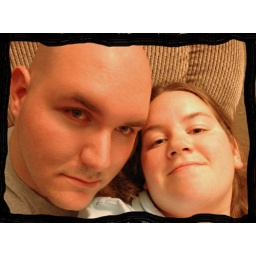
Us in a chair at home